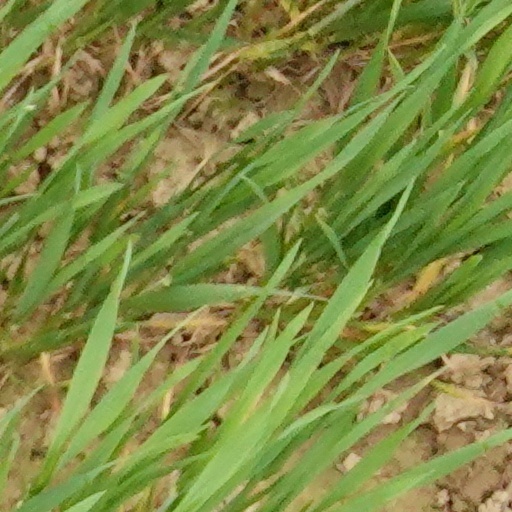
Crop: wheat